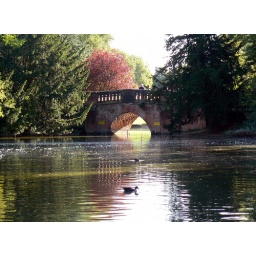
The bridge in the lake